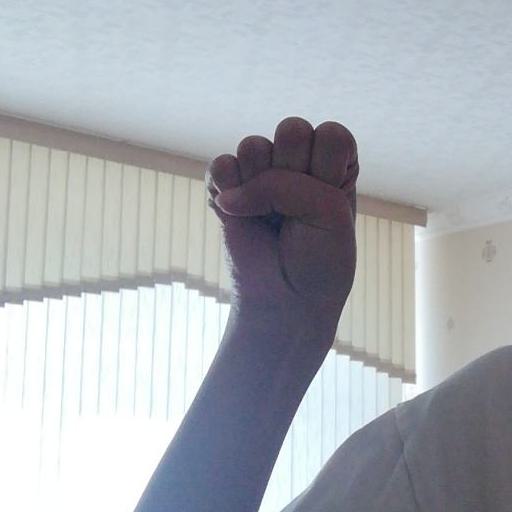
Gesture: fist